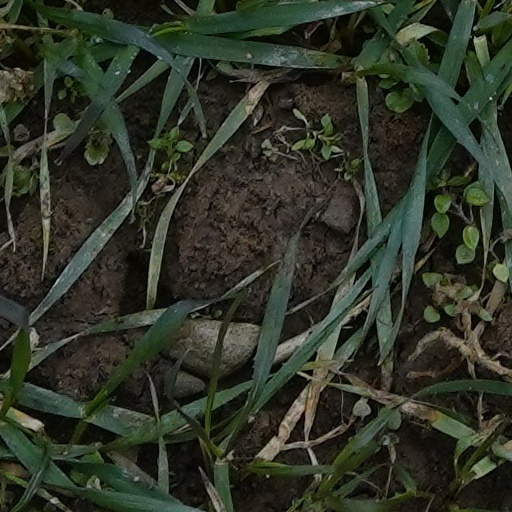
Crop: wheat